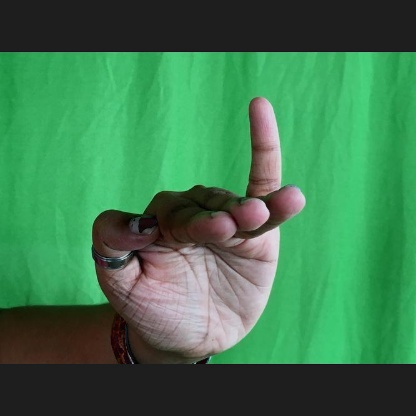
Mudra: Hamsapaksha